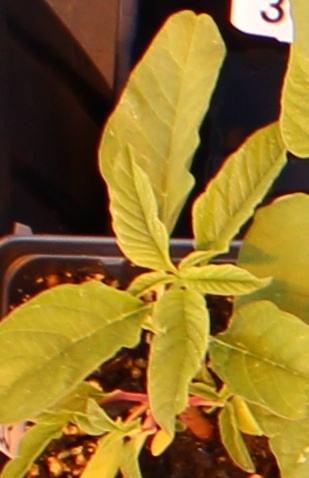
Label: Waterhemp